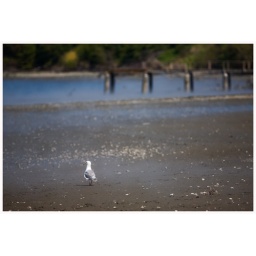
A bird on the beach in washinton state, pugeot sound